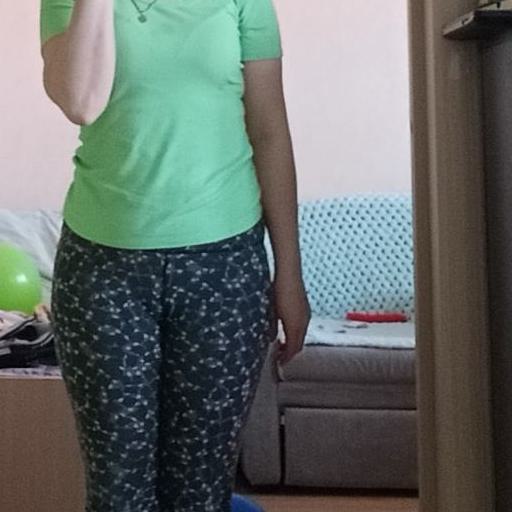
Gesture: no_gesture